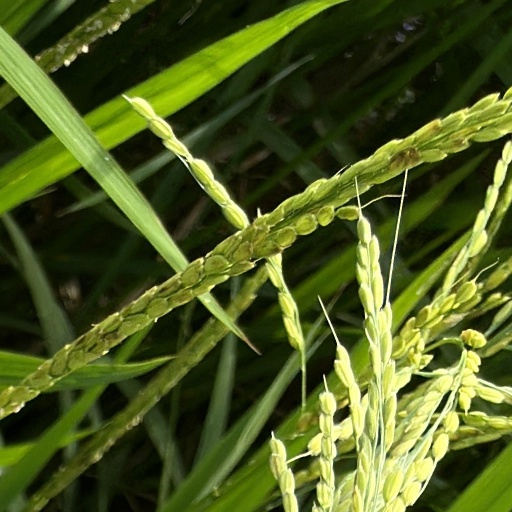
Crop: rice